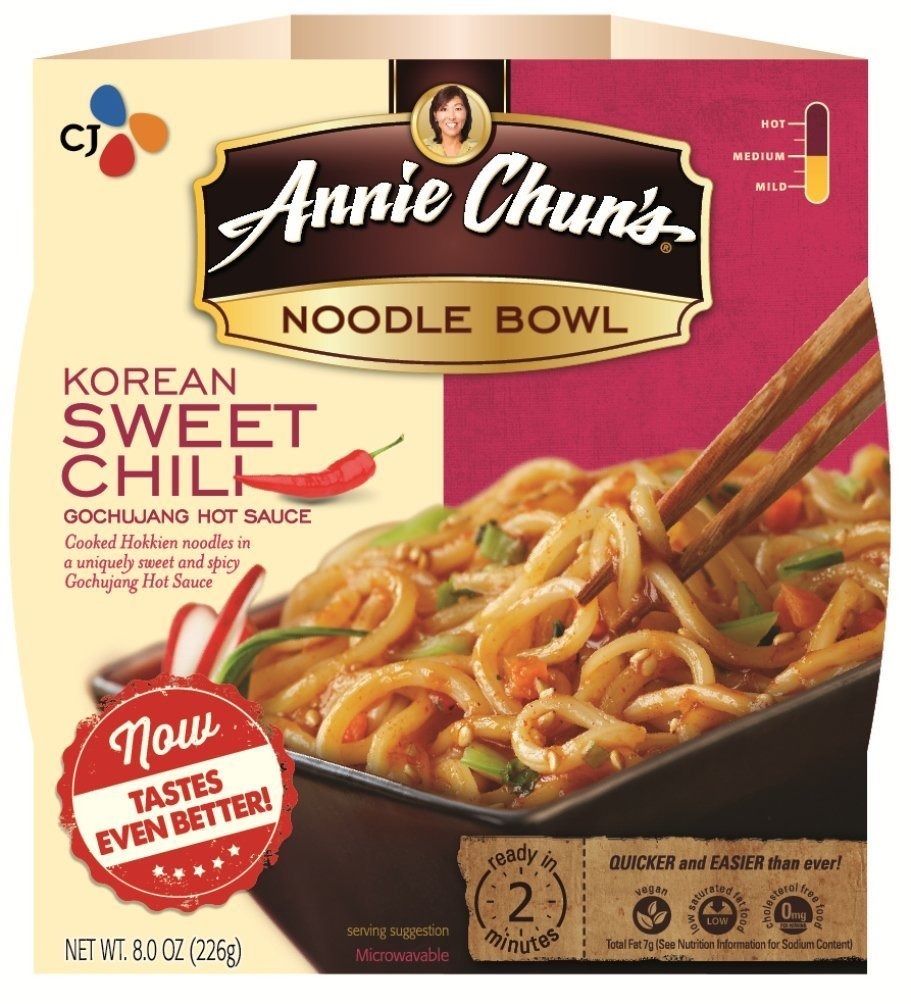
Item Name: Annie Chun's Korean Sweet Chili Noodle Bowl 7.9 Oz (Pack of 48)
Value: 379.2
Unit: Ounce

Price: 3.59